Albert W. Nickerson

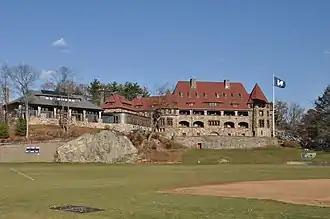
The castle that Nickerson had constructed, now part of the Noble and Greenough School, as seen in 2017

In 1886, he commissioned the architectural firm of Henry Hobson Richardson to build him a castle on the estate and hired Frederick Law Olmsted's firm to do the landscaping. It was constructed by Norcross Brothers. Olmsted determined the exact spot upon a hill for the home, laid out the roads on the property and changed the direction of the road rather than cut down a favored tree. Russell Sturgis called it "one of the best pieces existing of the peculiar Romanesque sculpture of semi-Byzantine character which Mr. Richardson's work introduced to this community."